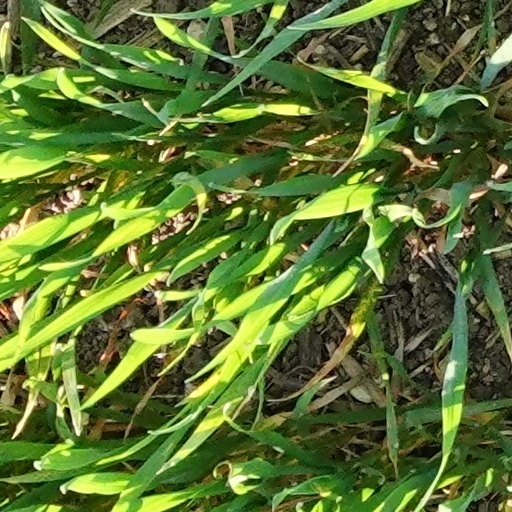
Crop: wheat